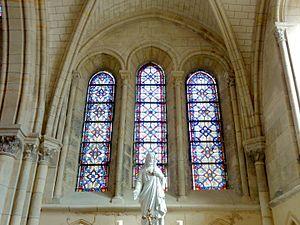
Intérieur de l'église - voir titre.
Une lancette est un arc brisé de forme très allongée qui appartient au style gothique. Sa forme ressemble à l’extrémité d’un fer de lance. Cet arc brisé très aigu crée des ouvertures hautes et étroites.